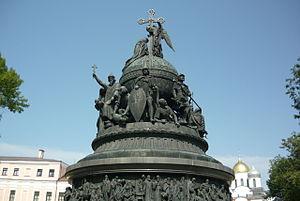
Novgorod est une ville historique du nord-ouest de la Russie européenne et la capitale administrative de l'oblast de Novgorod. Sa population s'élevait à 221 868 habitants en 2016.